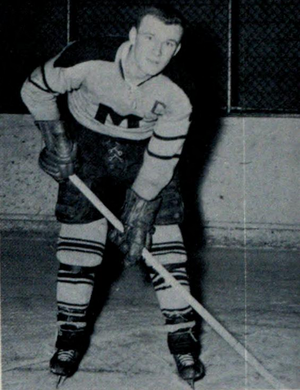
Barry MacKenzie est un joueur canadien de hockey sur glace. Lors des Jeux olympiques d'hiver de 1968, il remporte la médaille de bronze.